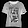
Label: T - shirt / top